Vijay Singh

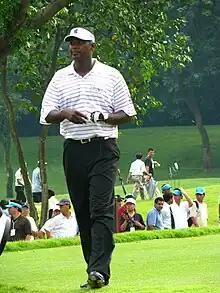
Singh in 2007

Vijay Singh (born 22 February 1963) is a Fijian professional golfer. In 1982, Singh turned professional and played on the local Asia Golf Circuit. However, his early career met with controversy, as he was accused of numerous rules violations, and he was banned from the AGC. Singh turned to Africa and Europe where he had much success on the respective tours, the Safari Circuit and European Tour, winning several times on each. In 1993, he won the PGA Tour's Buick Classic, earning him tour membership and ultimately Rookie of the Years honors. In 1998, he won his first major championship, the PGA Championship, and two years later the Masters. In 2004, Singh had one of the best seasons in the history of golf, winning nine times including the PGA Championship, overtaking Tiger Woods as the #1 golfer in the world.